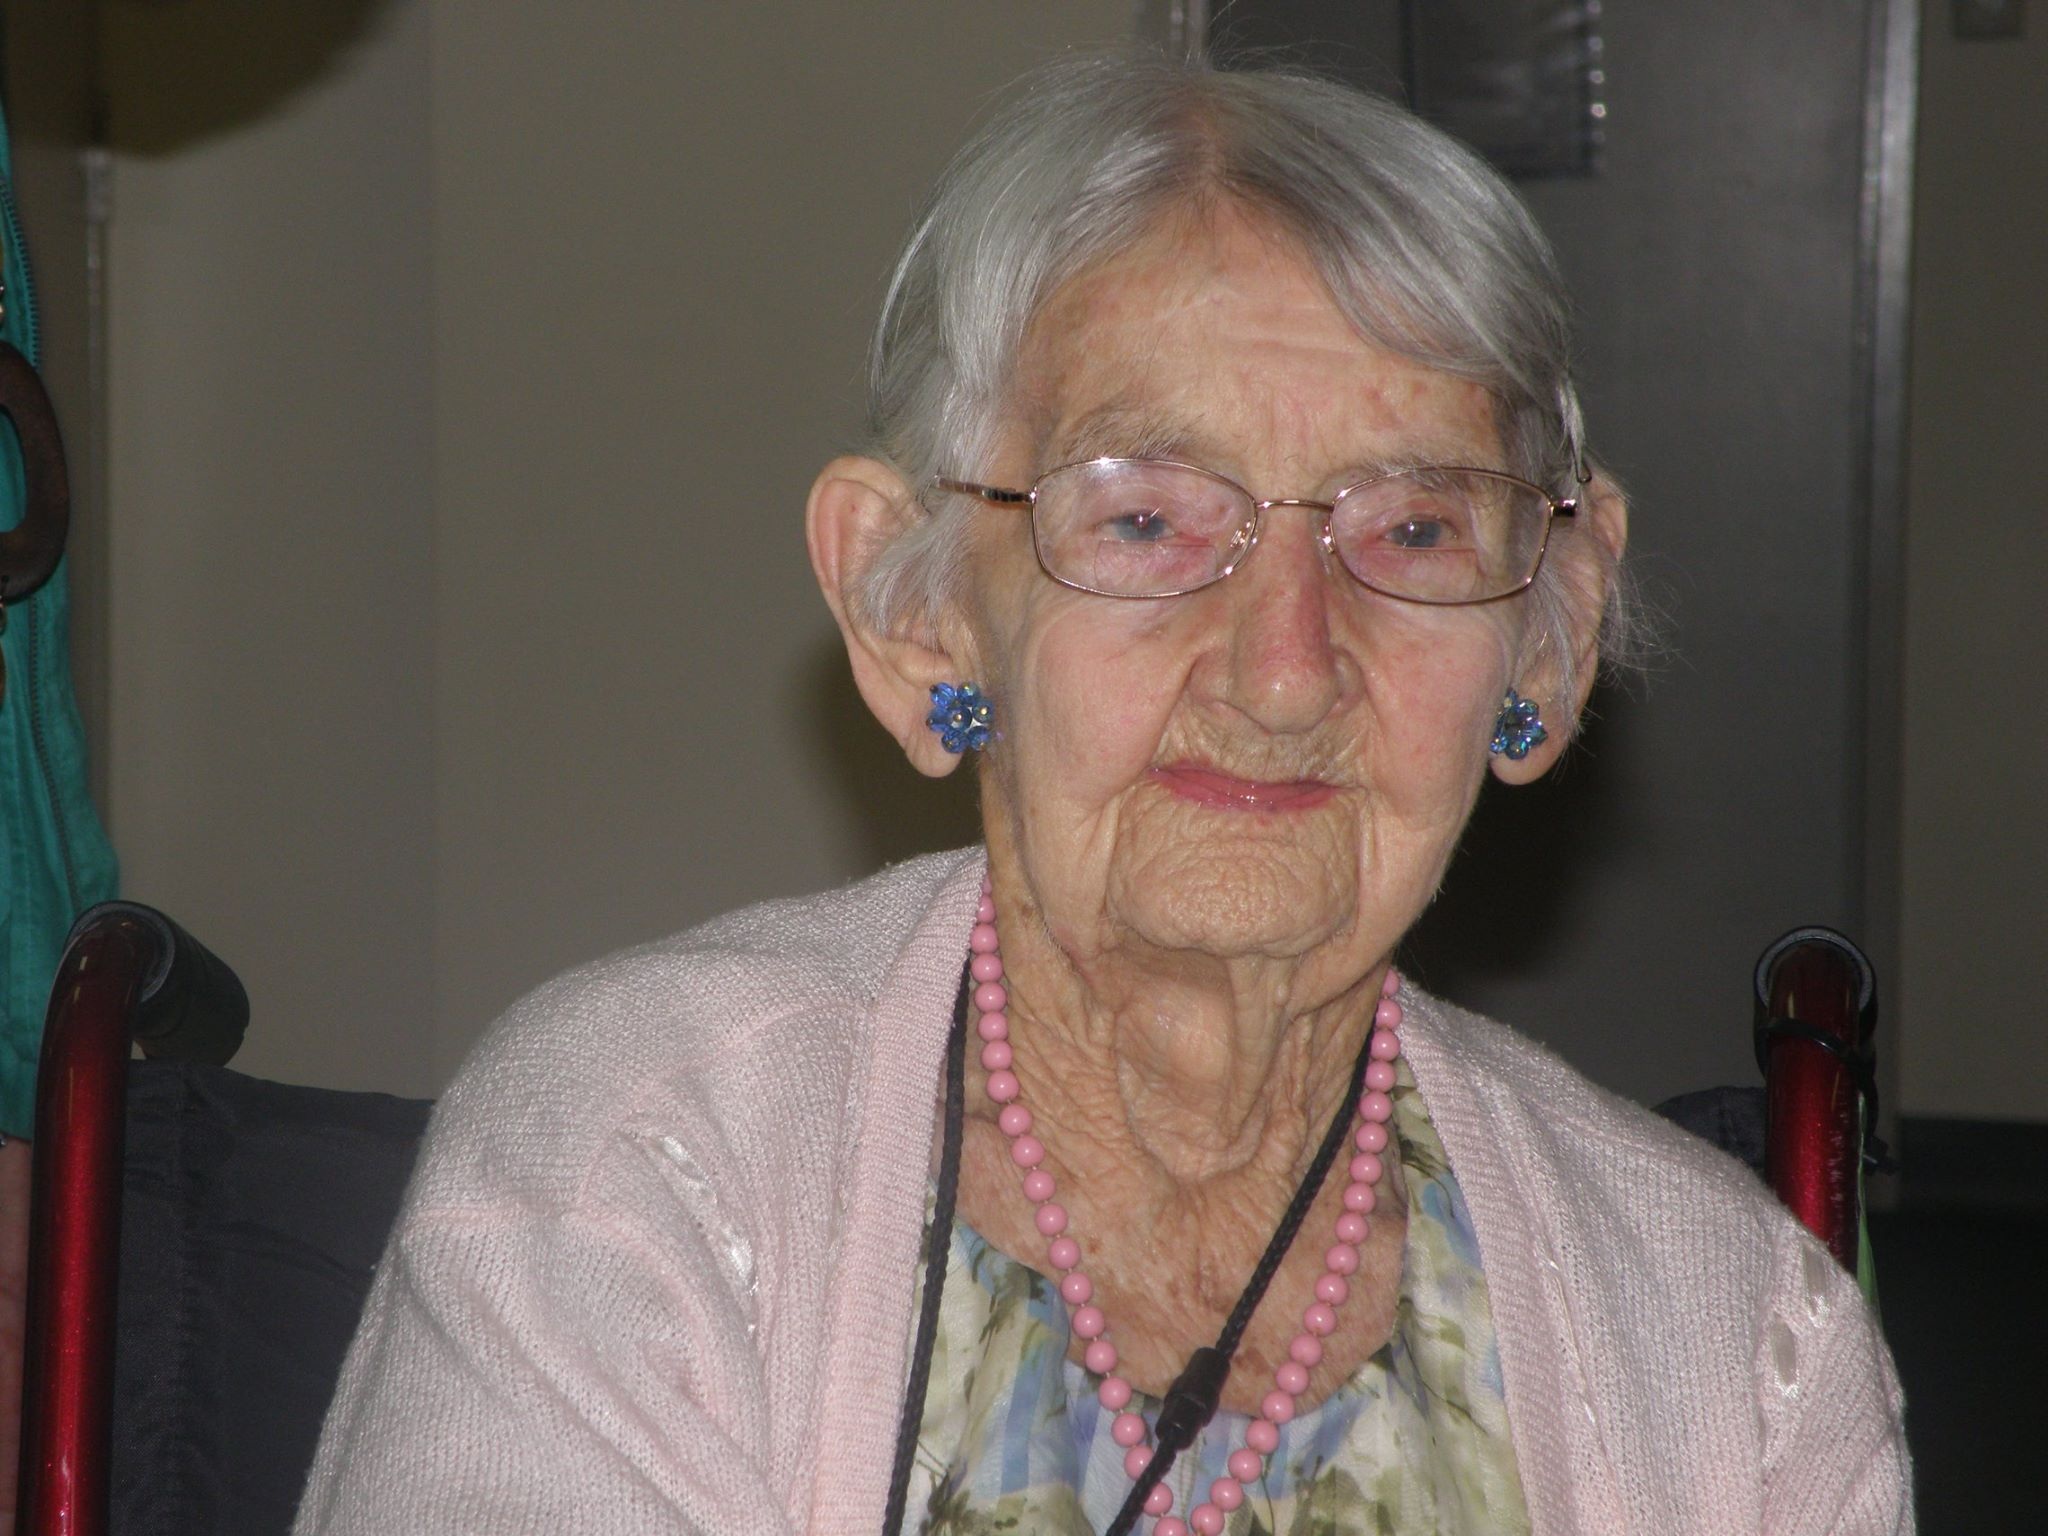
person, people, woman, old, love, senior citizen, eye, glasses, senior, organ, elderly, retirement, retired, mature, grandparent